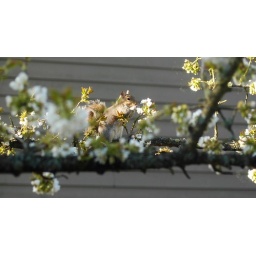
eating the flowers in the tree